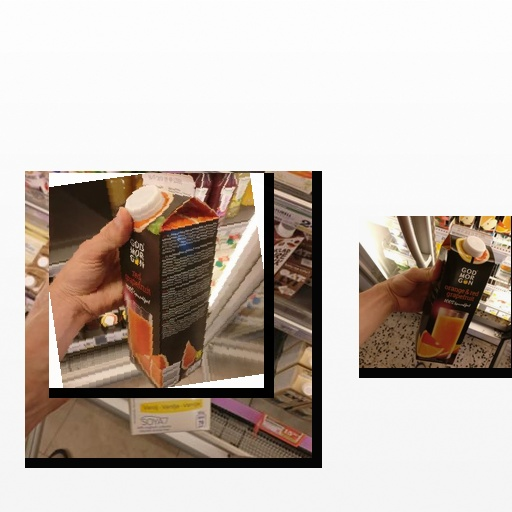
Food items: grapefruit_juice, red_grapefruit_juice, vanilla_soyghurt